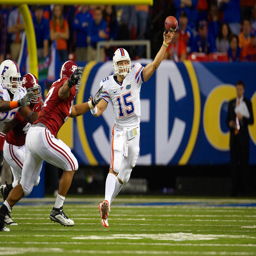
list of achievements includes award category and multiple championships .